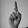
ASL letter: D